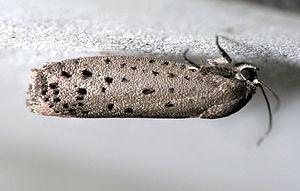
Les Galacticidae sont une famille de lépidoptères, qui est la seule représentante de la super-famille des Galacticoidea.
Homadaula albizziae, la Tisseuse du mimosa, est une espèce d'insectes lépidoptères de la famille des Galacticidae, originaire de Chine et introduite en Amérique du Nord.
Les Plutellinae sont une sous-famille de lépidoptères appartenant à la famille des Plutellidae et à la super-famille des Yponomeutoidea.